BL 6-inch Mk II–VI naval gun

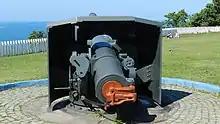

Mk IV and VI guns were widely used in coast defence around the British Empire, both on hydro-pneumatic disappearing mountings and Vavasseur slides (inclined slides that absorbed recoil).